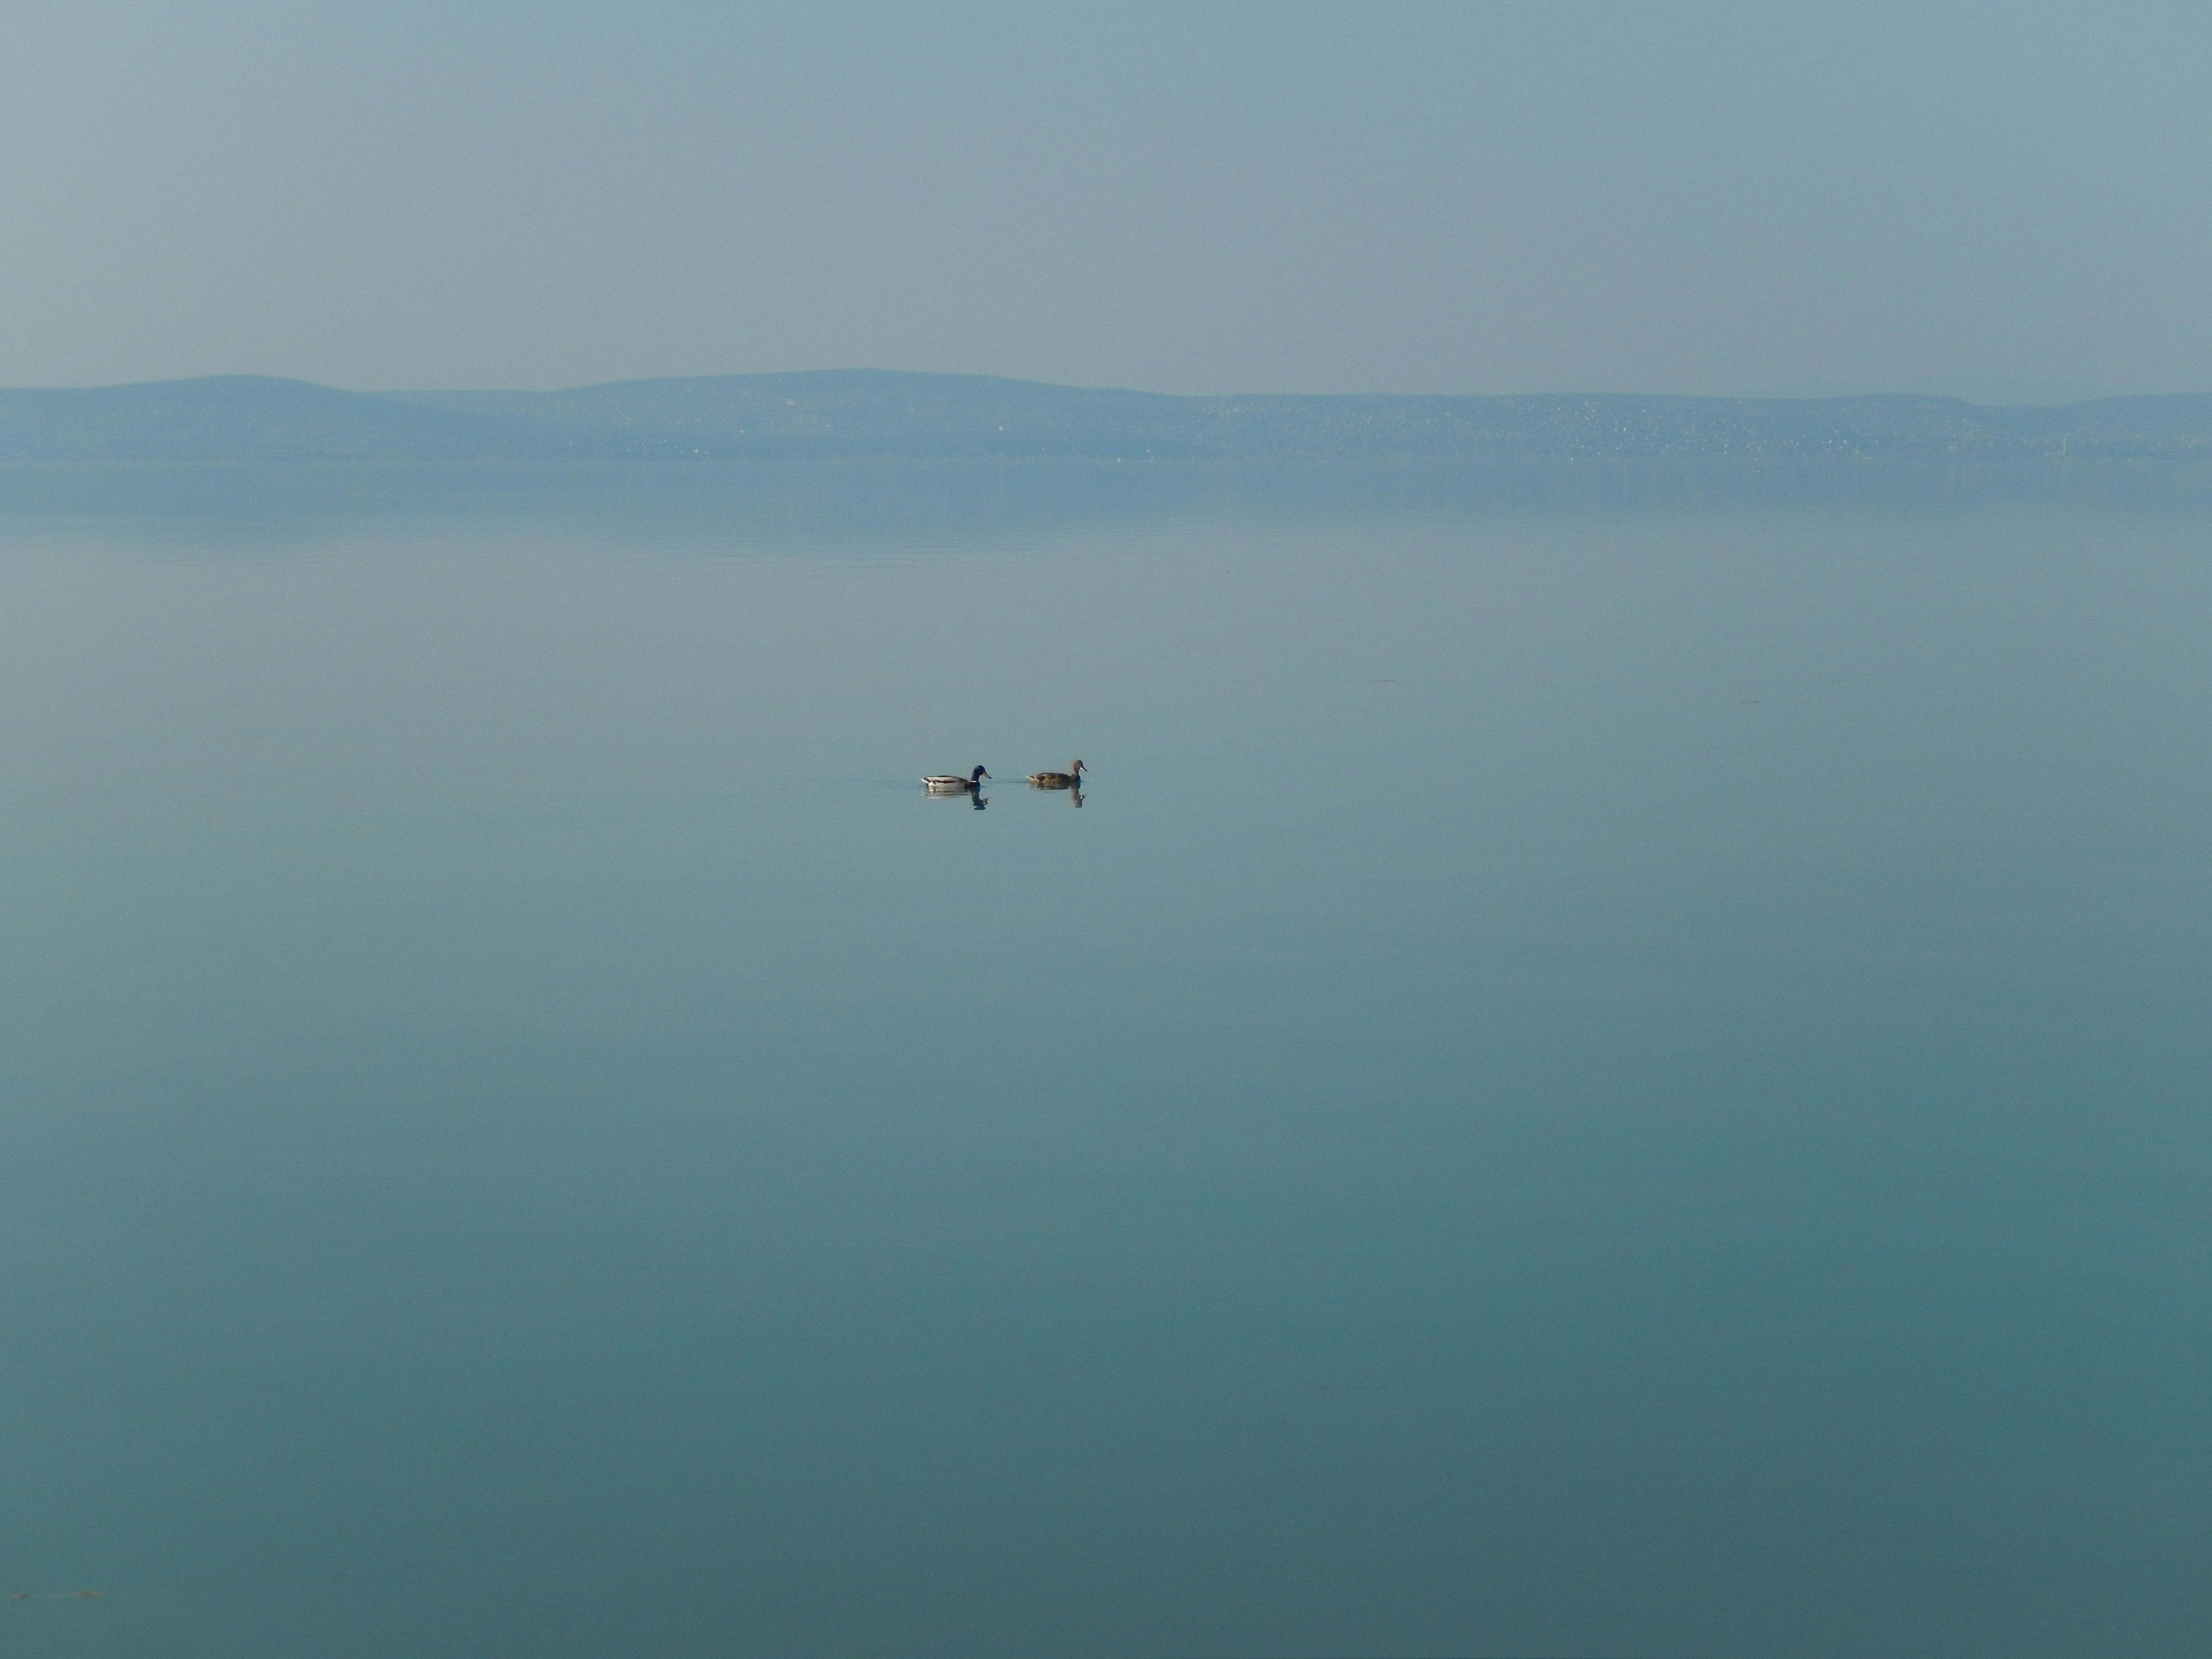
landscape, sea, coast, nature, ocean, horizon, bird, fog, mist, morning, wave, lake, flight, bay, lake balaton, atmospheric phenomenon, atmosphere of earth